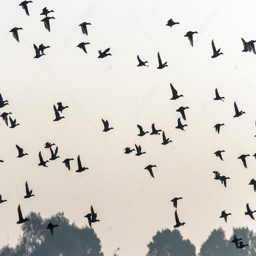
many birds flying in the sky -- stock photo #